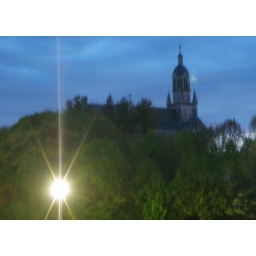
Every time I spot this church silouetted against the sky perched on the hill I feel like I'm in Paris